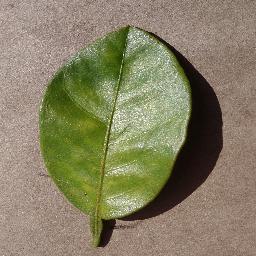
Label: Orange___Haunglongbing_(Citrus_greening)